2016 6 Hours of Silverstone

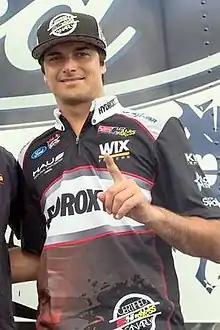
Nelson Piquet Jr. "(pictured in 2015)" replaced Mathias Beche for the season's first three rounds.

A total of thirty-three cars were officially entered for the 6 Hours of Silverstone with the bulk of the entries in Le Mans Prototype 1 (LMP1) and Le Mans Prototype 2 (LMP2). The 2015 race winners, Audi Sport Team Joest, returned to defend their title. Three manufacturers, Porsche, Toyota and Audi Sport Team Joest, were represented in LMP1 by two cars each. Rebellion Racing and ByKolles Racing were the two representatives of the LMP1 privateer teams. Super Formula and Super GT driver James Rossiter returned to sports car racing in the 4 ByKolles Racing entry, replacing Pierre Kaffer who had other motor racing commitments for the season's first two races. 2014–15 Formula E champion Nelson Piquet Jr. took over from Mathias Beche and joined fellow racers Nick Heidfeld and Nico Prost in Rebellion Racing's No. 12 car for the season's first three rounds. LMP2 consisted of 11 cars with 32 drivers in five different types of chassis. Manor made its début in the series at Silverstone with a two-car entry, fielding Will Stevens, James Jakes and Tor Graves in its first vehicle, along with Matt Rao, Richard Bradley and Roberto Merhi in the team's second entry. David Markozov was scheduled to take part at Silverstone in the No. 27 SMP Racing BR Engineering BR01 car but was unable to participate because of family problems.